Shinto

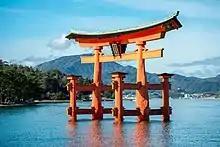

, also called Shintoism, is a religion originating in Japan. Classified as an East Asian religion by scholars of religion, it is often regarded by its practitioners as Japan's indigenous religion and as a nature religion. Scholars sometimes call its practitioners "Shintoists", although adherents rarely use that term themselves. With no central authority in control of Shinto, there is much diversity of belief and practice evident among practitioners.